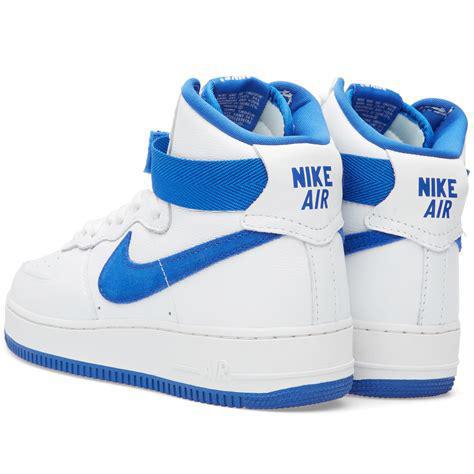
Brand: Nike
Model: Air Force 1 07 LV8